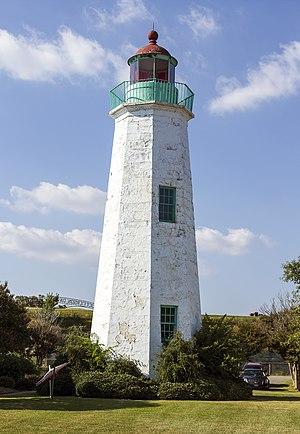
Phare Old Point Comfort avec Fort Monroe derrière, Hampton, Virginie, États-Unis This is an image of a place or building that is listed on the National Register of Historic Places in the United States of America. Its reference number is 73002212
Le phare d'Old Point Comfort, est un phare côtier actif situé sur le terrain de Fort Monroe dans la baie de Chesapeake près de Hampton en Virginie. C'est le deuxième phare le plus ancien de la baie et le plus ancien encore en fonction.